Second War of Scottish Independence

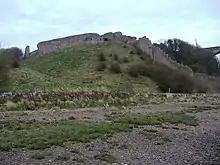

With David an English captive, Balliol, who had fought at Neville's Cross, set about recruiting forces for another excursion into Scotland. Neville and Henry, Baron Percy swiftly pressed the English advantage in the Anglo-Scottish border area. Balliol's subsequent campaign restored some of the southern communities to his allegiance, but on the whole, made little headway. With their king a captive, the Scots appointed Stewart lord guardian and regent for David; Stewart was David's nephew, the heir-apparent and a future king of Scotland (as Robert II). Stewart could be depended upon to defend Scotland from Balliol and the English, but otherwise was more interested in securing his own power than looking after that of his king. Stewart's authority was weak, as it largely depended on his acting on David's behalf and David was himself attempting to control affairs from England. Added to this, Stewart's having abandoned David at Neville's Cross gave David reason to mistrust him.